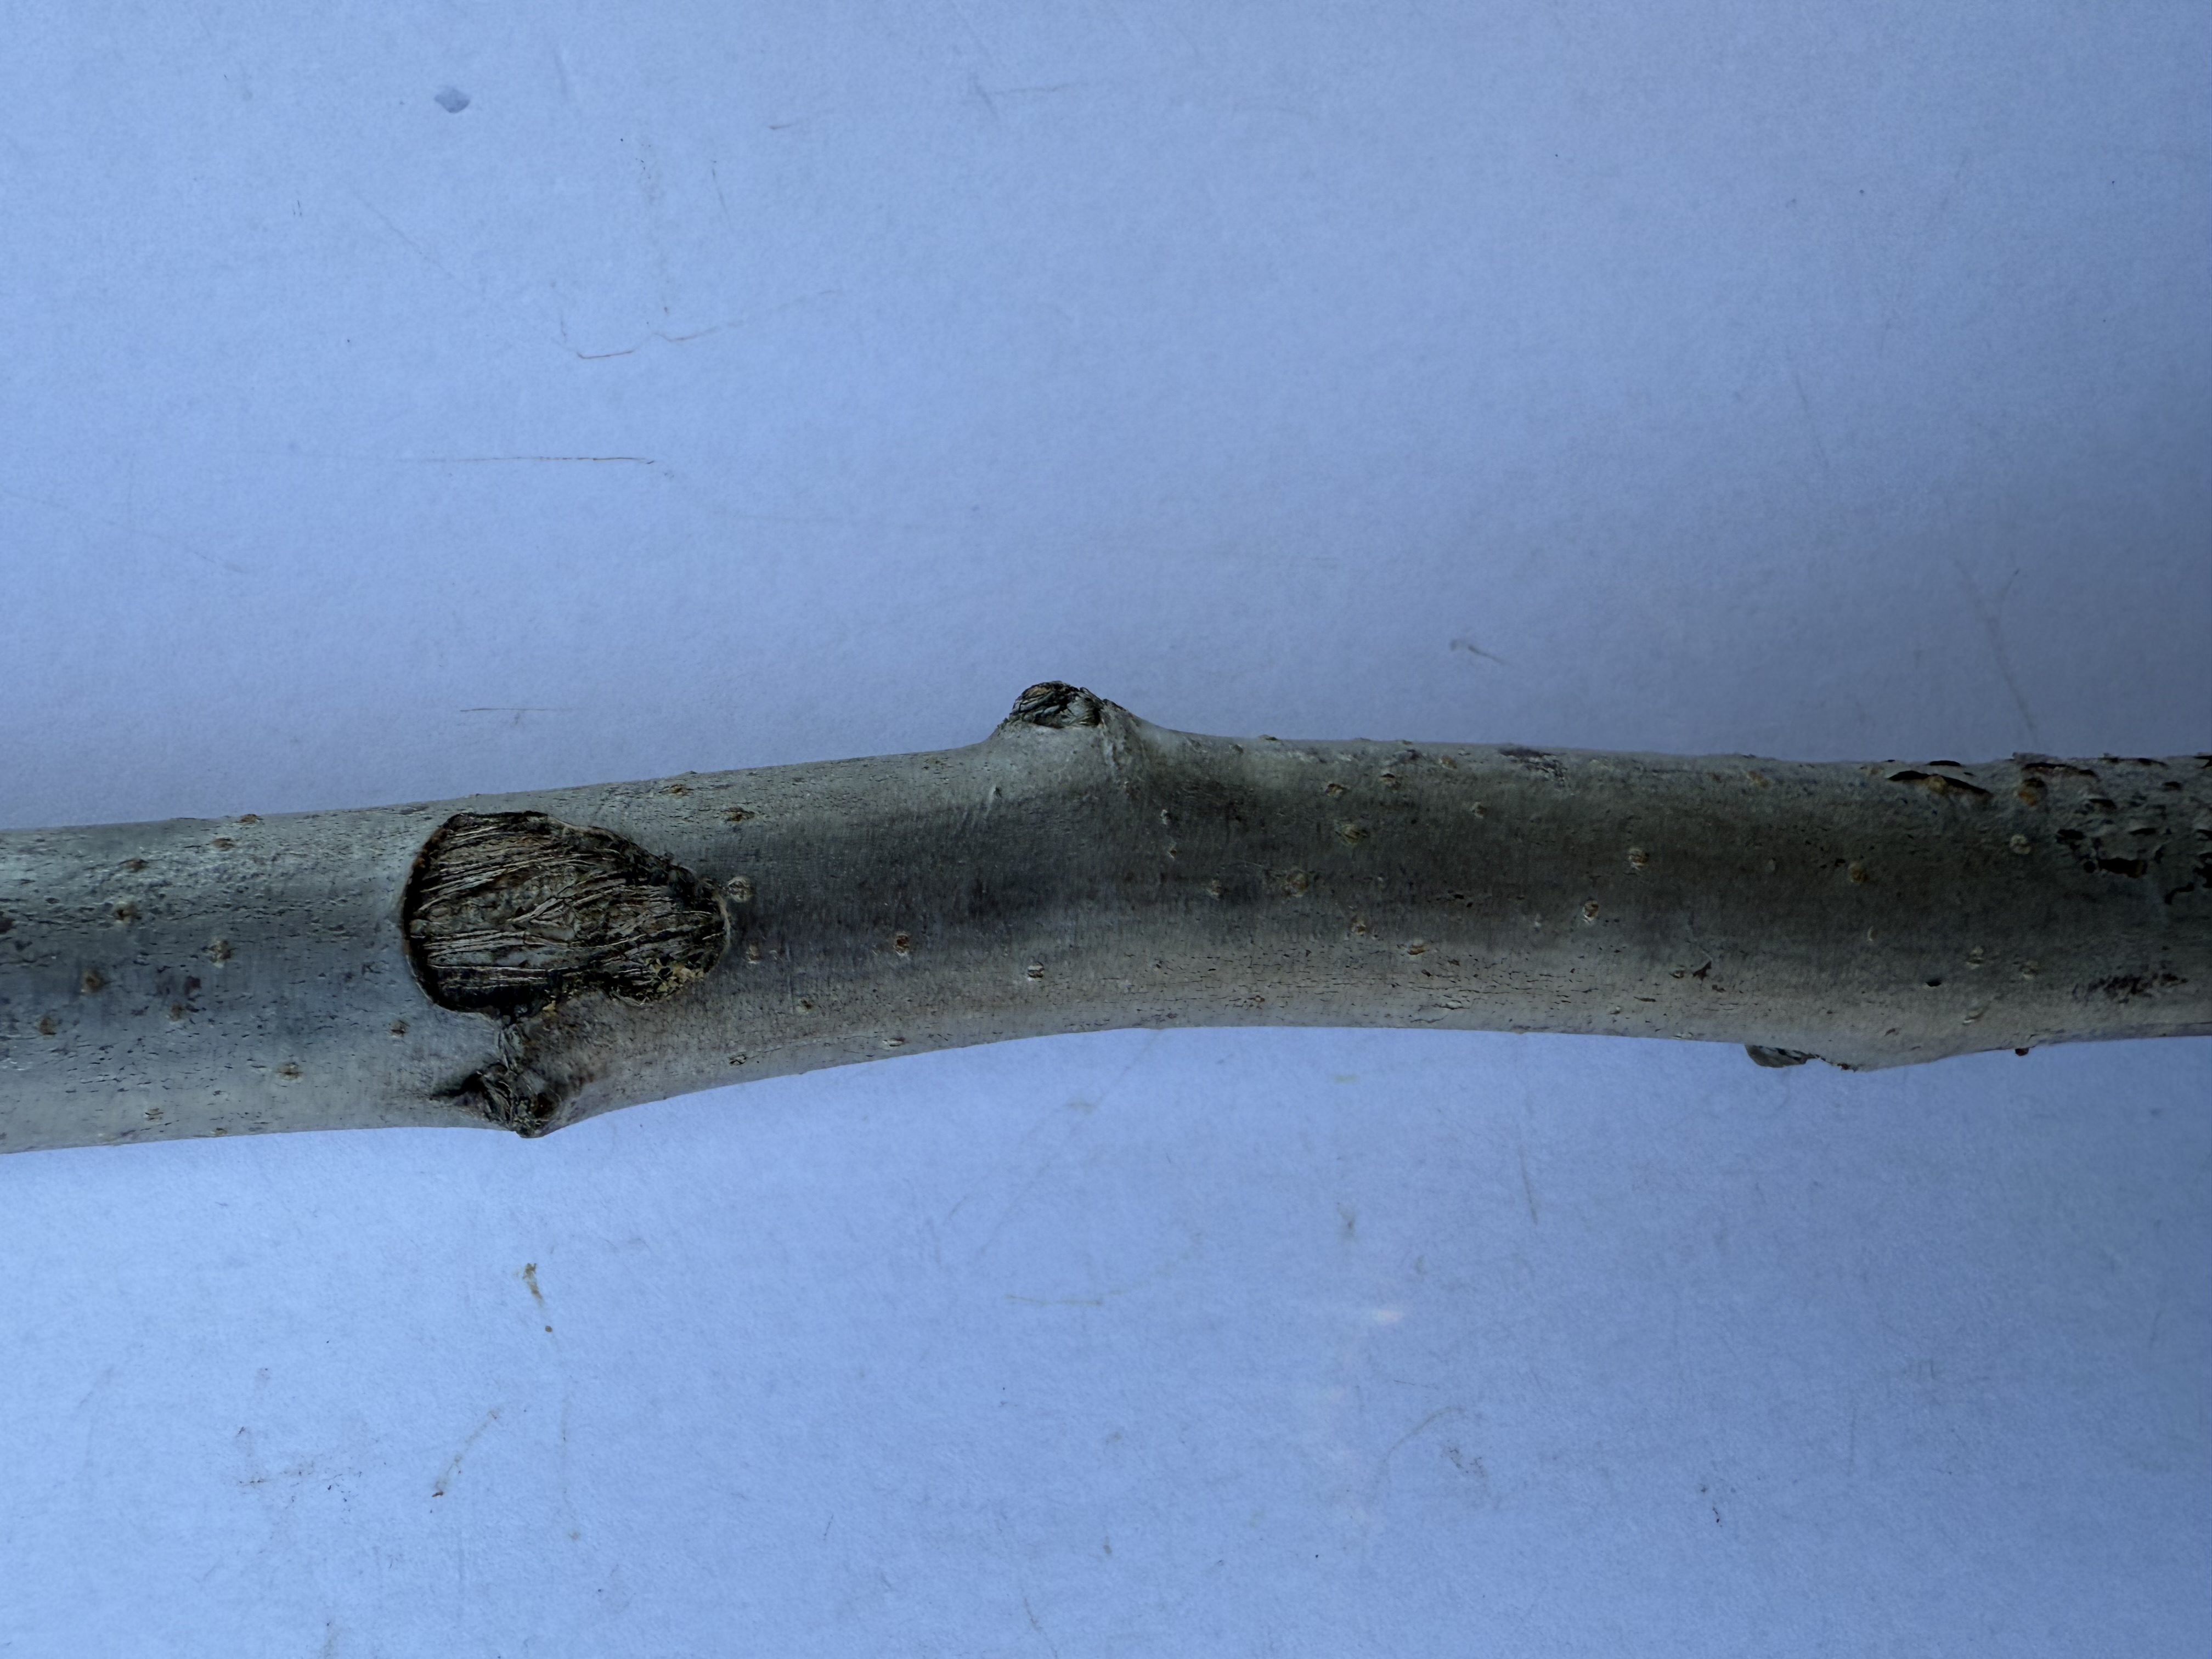
Variety: Margarita Marilla Pear